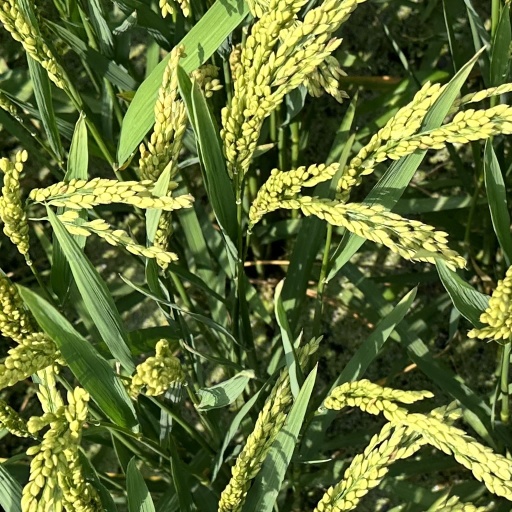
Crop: rice